Foreign policy of the first Donald Trump administration

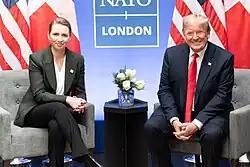
Trump and Danish Prime Minister Mette Frederiksen at the NATO summit December 2019

During a summer 2017 meeting about immigration, Trump reportedly objected to receiving immigrants from Haiti, reportedly saying "they all have AIDS." The White House denied the report. During a meeting with congressional leaders on January 11, 2018, Trump complained about the number of immigrants from Haiti, saying "Why do we need more Haitians, take them out." He then referred to Haiti and El Salvador, as well as unspecified African nations, as "shithole countries", although specific facts and details about these remarks were disputed.